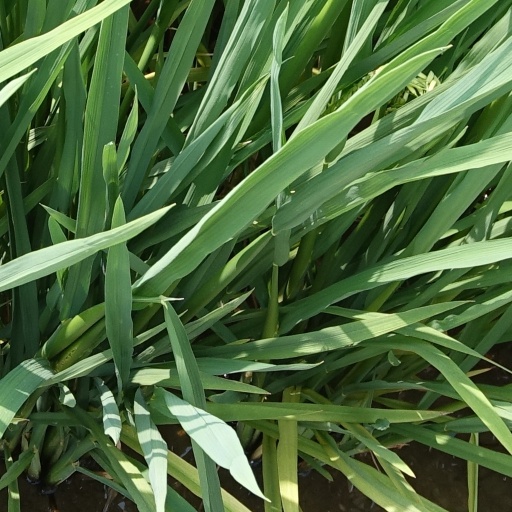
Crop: rice